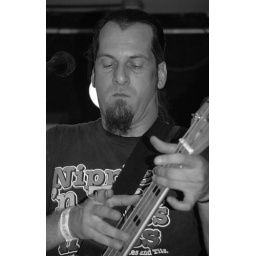
Gos in black and white